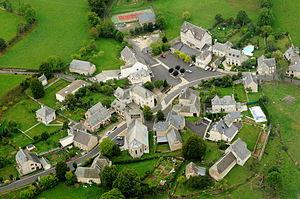
Lieutadès est une commune française située dans le département du Cantal, en région Auvergne-Rhône-Alpes.